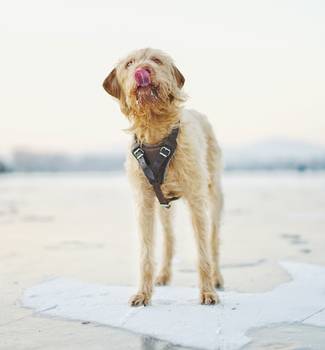
Label: No Watermark